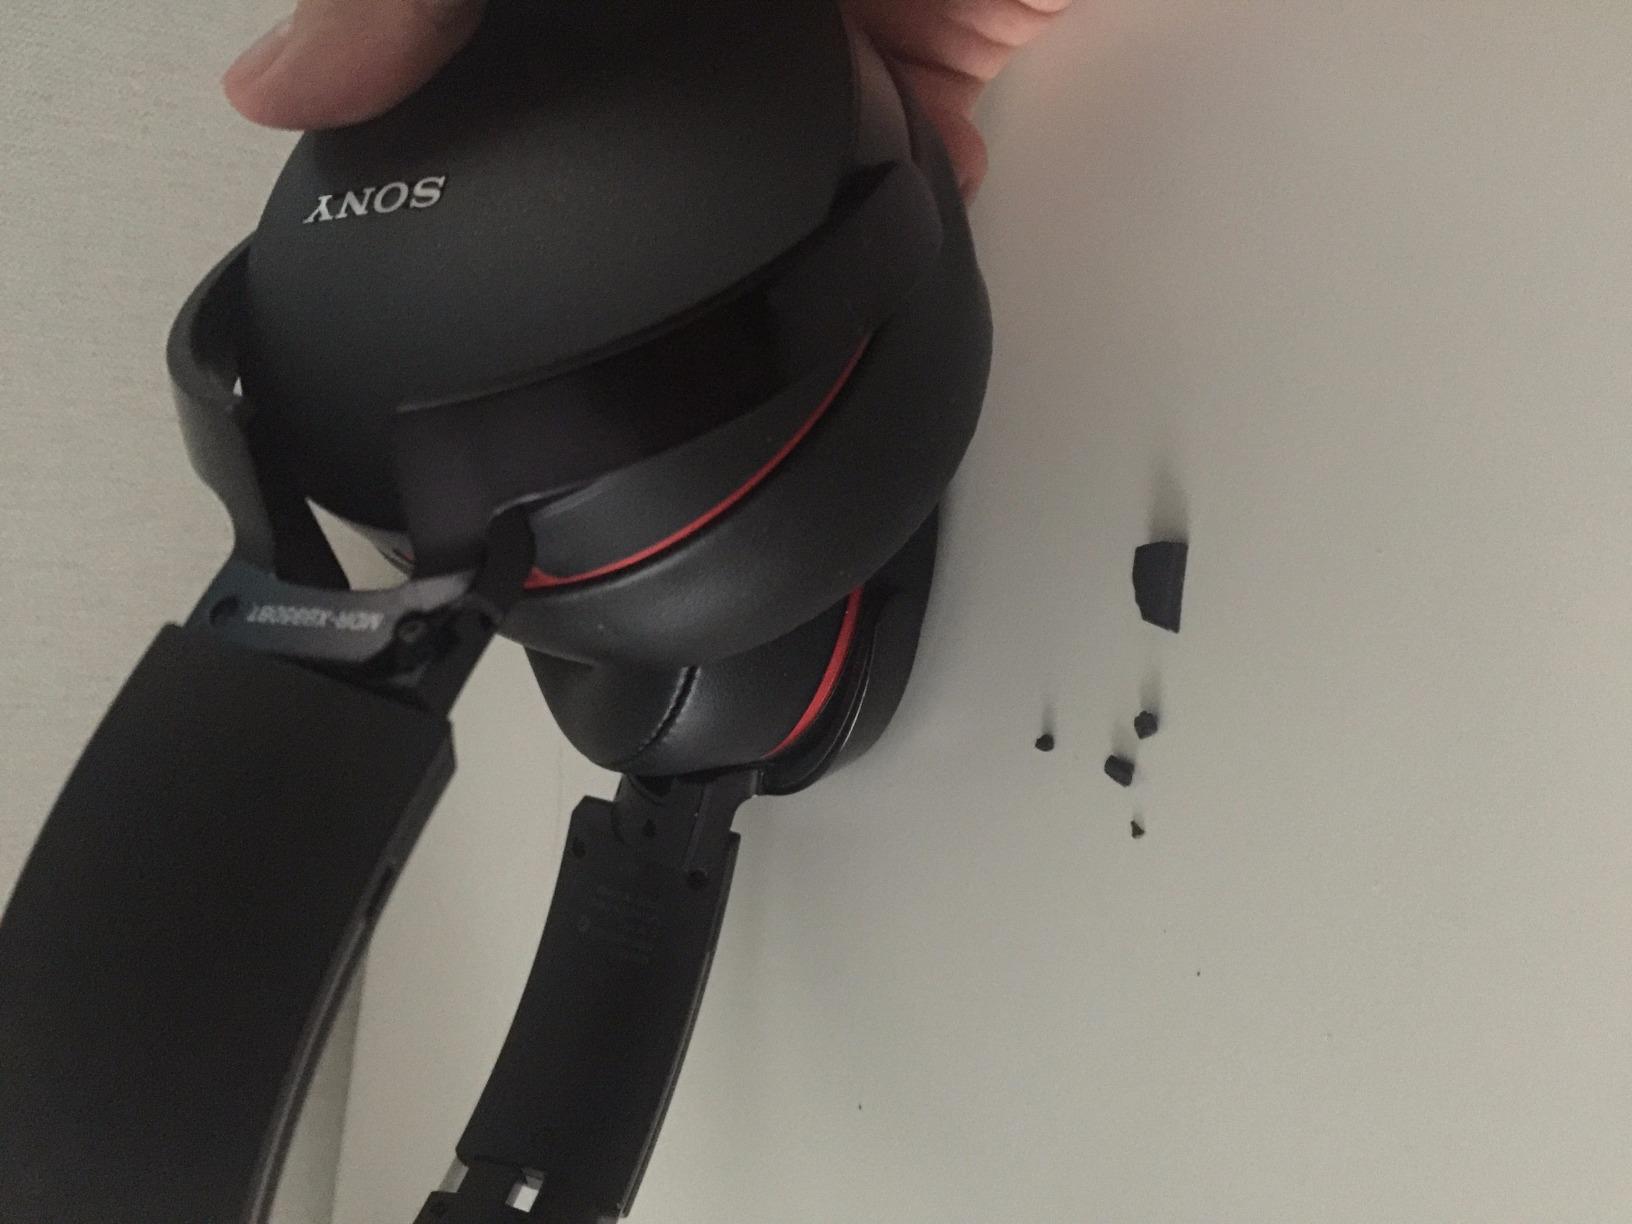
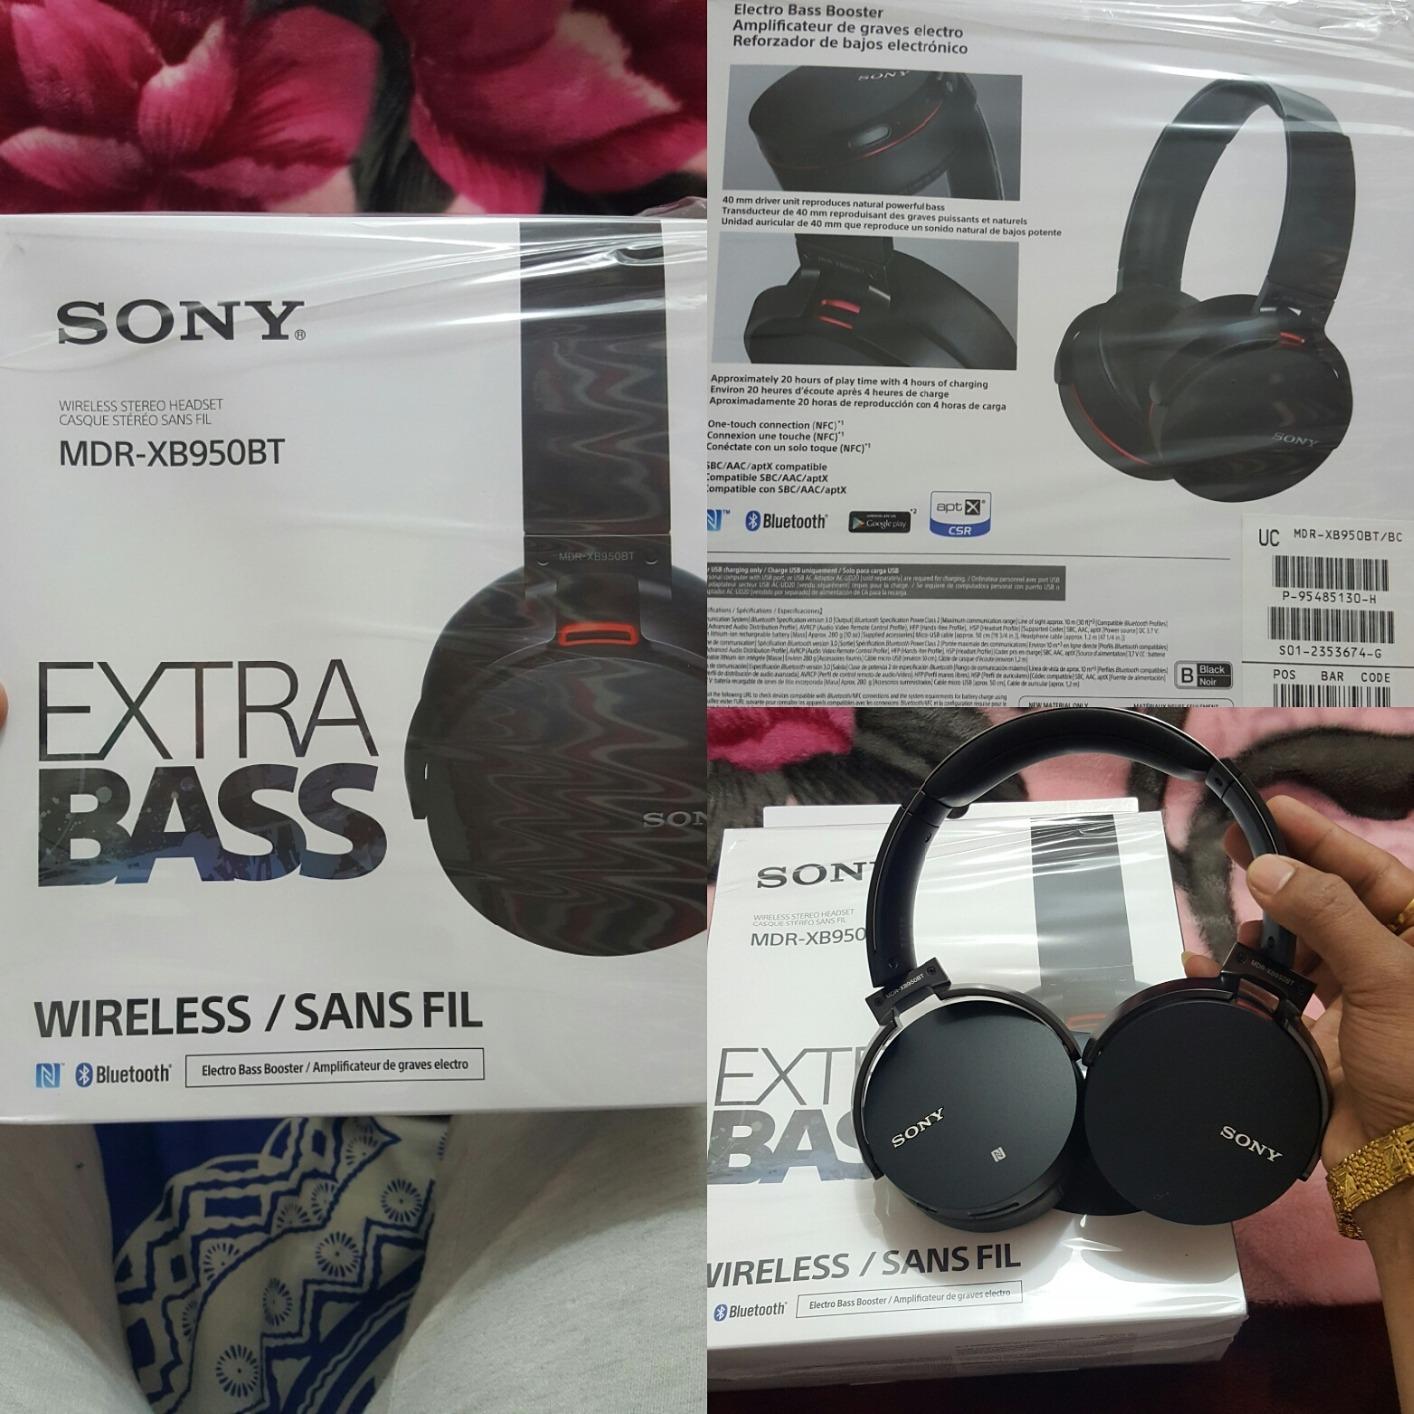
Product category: headphones
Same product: yes